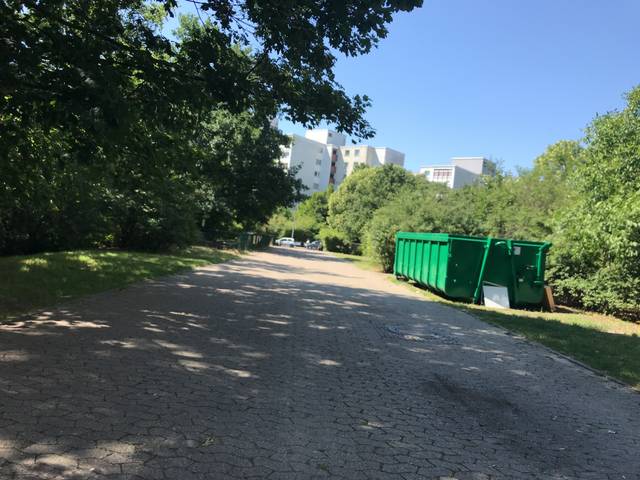
Region: Germany
Coordinates: 52.473, 13.466